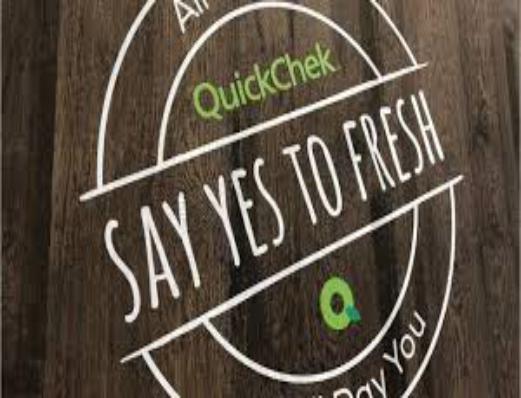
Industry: Food